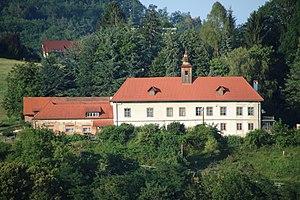
Mariatrost est un quartier de banlieue pavillonnaire de Graz, capitale de la province de Styrie en Autriche, dont il constitue le 11ᵉ district. Mariatrost, situé en pleine campagne, au nord-est du centre-ville de Graz, est desservi par une ligne de tramway pittoresque, la ligne 1. On peut y découvrir la basilique de Mariatrost, ainsi que le Musée des tramways.